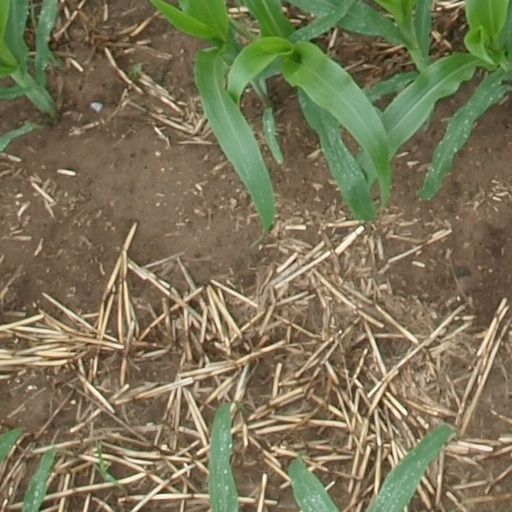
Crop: maize; corn